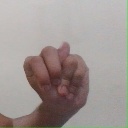
अक्षर: न